Norwich City F.C. Player of the Season

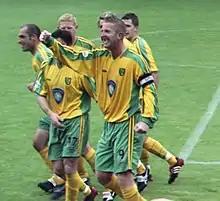
Iwan Roberts, who won the award twice.

The Norwich City Player of the Season award is voted for annually by Norwich City's supporters, in recognition of the best overall performance by an individual player throughout the football season. As a mark of respect, the trophy is named The Barry Butler memorial trophy, after the club captain who was killed in a car accident on 9 April 1966.